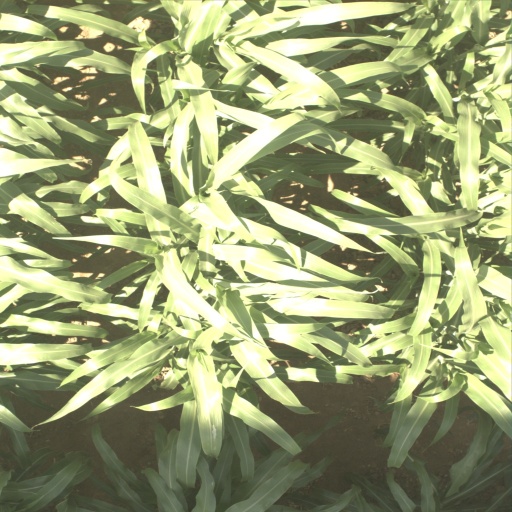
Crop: sorghum